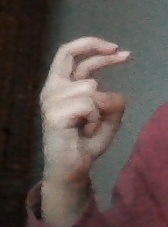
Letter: zay